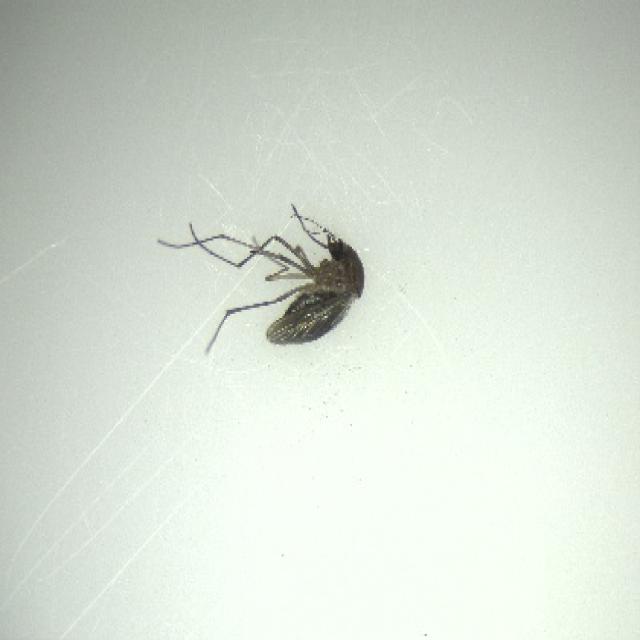
Species: culex_tritaeniorhynchus